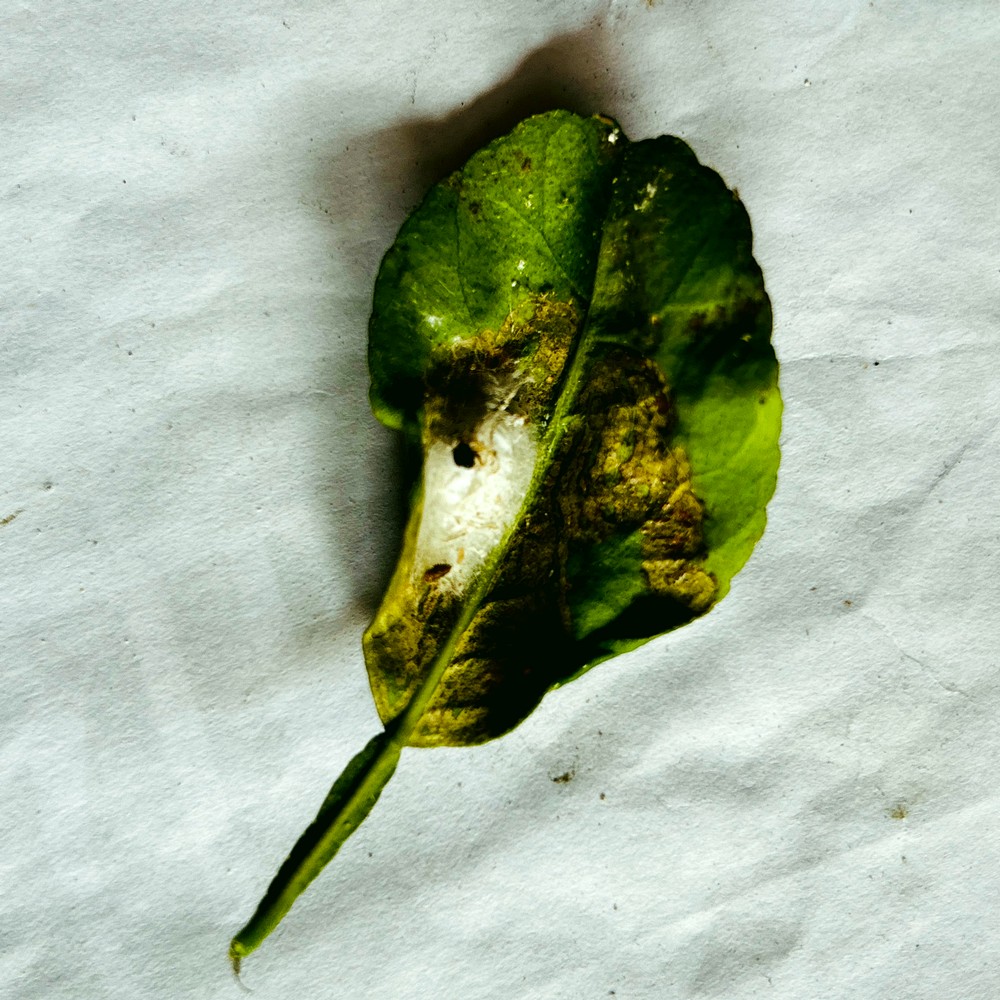
Label: Spider Mites